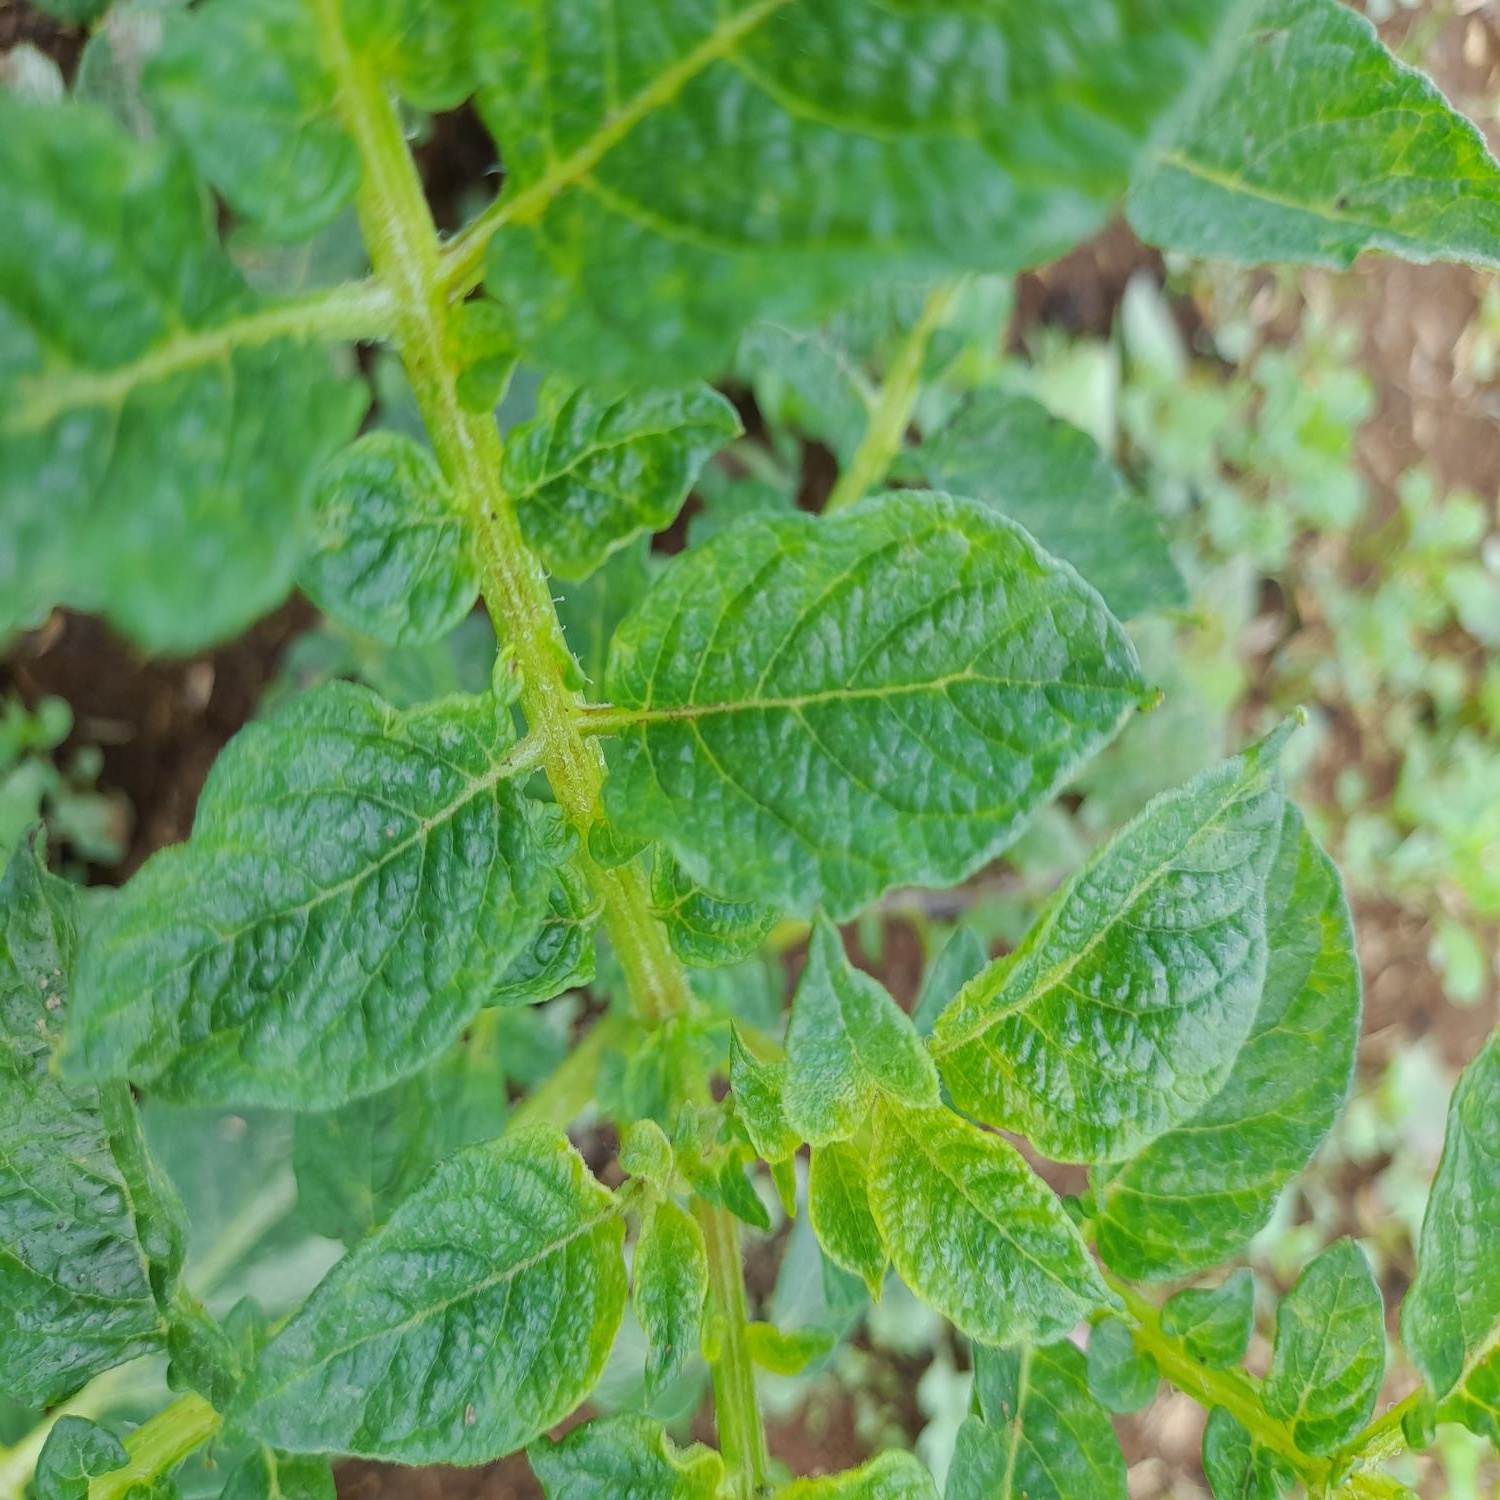
Etiqueta: Virus